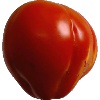
Label: Tomato 1